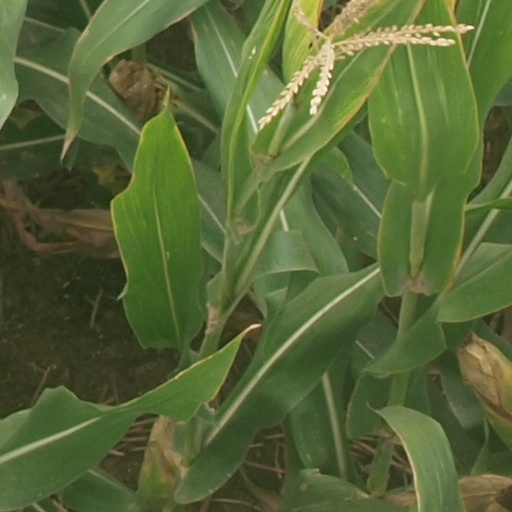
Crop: maize; corn